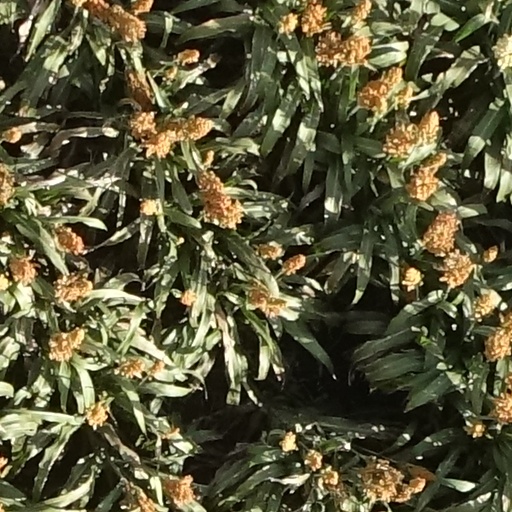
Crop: sorghum